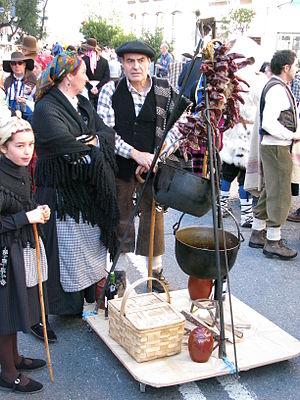
Pucheros (récipients) à la XVe Fiesta de la Trashumancia à Madrid en 2008
Le puchero est le nom de plusieurs types de mets en Espagne et en Amérique du Sud proches du pot-au-feu.